Hoarder house

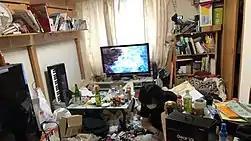
Hoarder's room

Another case occurs when neighbors repeatedly dump garbage illegally in private homes or real estate properties that have been left unoccupied for an extended period while the owner neglects it without taking countermeasures. In this case, the blame would fall on the lack of morals and illegal behavior of neighborhood residents (most likely a specific few) rather than the owner of the hoarder house.